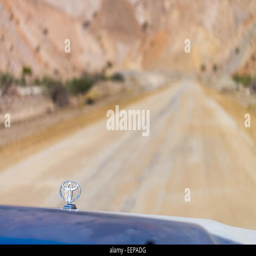
car on the road in the desert